List of beaches in Chicago

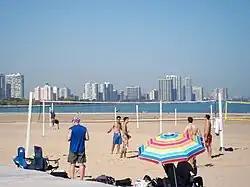
Montrose Avenue Beach (4400 N.) in Uptown

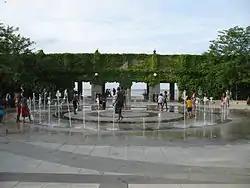
63rd Street beach house fountain (6300 S.) with beach and lake beyond in Jackson Park

The beaches in Chicago are an extensive network of waterfront recreational areas operated by the Chicago Park District. The Chicago metropolitan waterfront includes parts of the Lake Michigan shores as well as parts of the banks of the Chicago, Des Plaines, Calumet, Fox, and DuPage Rivers and their tributaries. The waterfront also includes the Illinois and Michigan Canal and the Sanitary and Ship Canal. Historically, the waterfront has been used for commerce, industry, and leisure. Leisure, such as fishing, swimming, hunting, walking and boating, was much more prevalent throughout the river sections of the waterfront system early in the 19th century before industrial uses altered the landscape. By midcentury, much leisure shifted to Lake Michigan. The first City of Chicago Public Beach opened in Lincoln Park in 1895. Today, the entire Chicago lakefront shoreline is reclaimed land, and primarily used for public parks. In the parks, there are 24 sand beaches along the shores of freshwater Lake Michigan.